Philadelphia Cricket Club

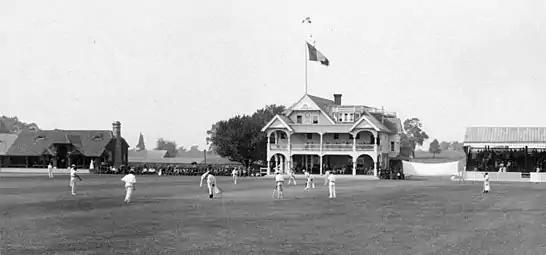
First building, designed by G. W. & W. D. Hewitt, (1883–84). The building was destroyed by fire in 1909.

Founded on February 10, 1854, the Philadelphia Cricket Club is the oldest country club in the United States. As the name indicates, the club was formed by a group of young men of English ancestry who had played the game of cricket as students at the University of Pennsylvania. With the wish to continue to play together after their graduation, they formed the club under the leadership of William Rotch Wister.